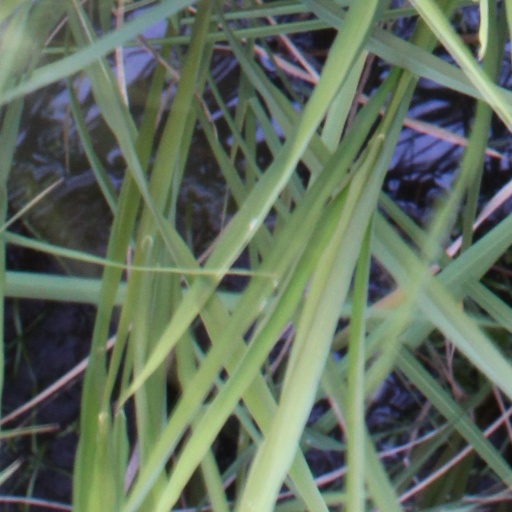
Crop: rice